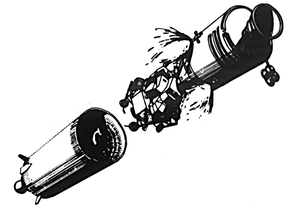
La transposition, amarrage et extraction, souvent abrégés en transposition et amarrage, est une manœuvre exécutée lors des missions habitées du programme Apollo de 1969 à 1972 et de la mission de la mission Apollo-Soyouz en 1975.